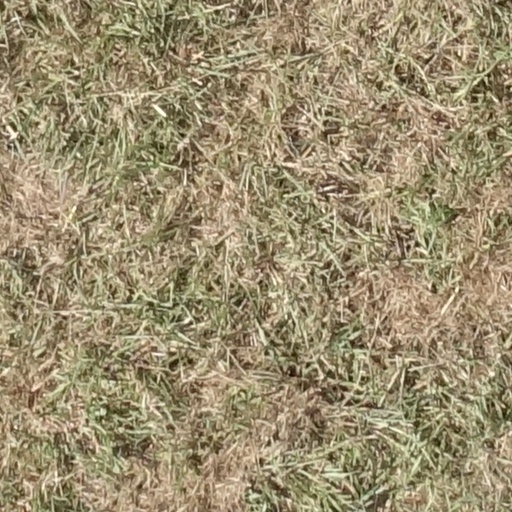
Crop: sorghum